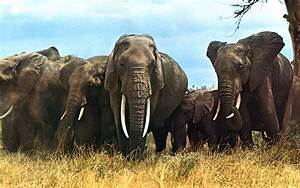
Label: elefante